Molecular scale electronics

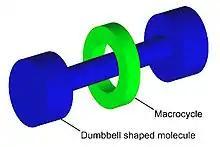
Graphical representation of a rotaxane, useful as a molecular switch

In their treatment of so-called "donor-acceptor" complexes in the 1940s, Robert Mulliken and Albert Szent-Györgyi advanced the concept of charge transfer in molecules. They subsequently further refined the study of both charge transfer and energy transfer in molecules. Likewise, a 1974 paper from Mark Ratner and Ari Aviram illustrated a theoretical molecular rectifier.